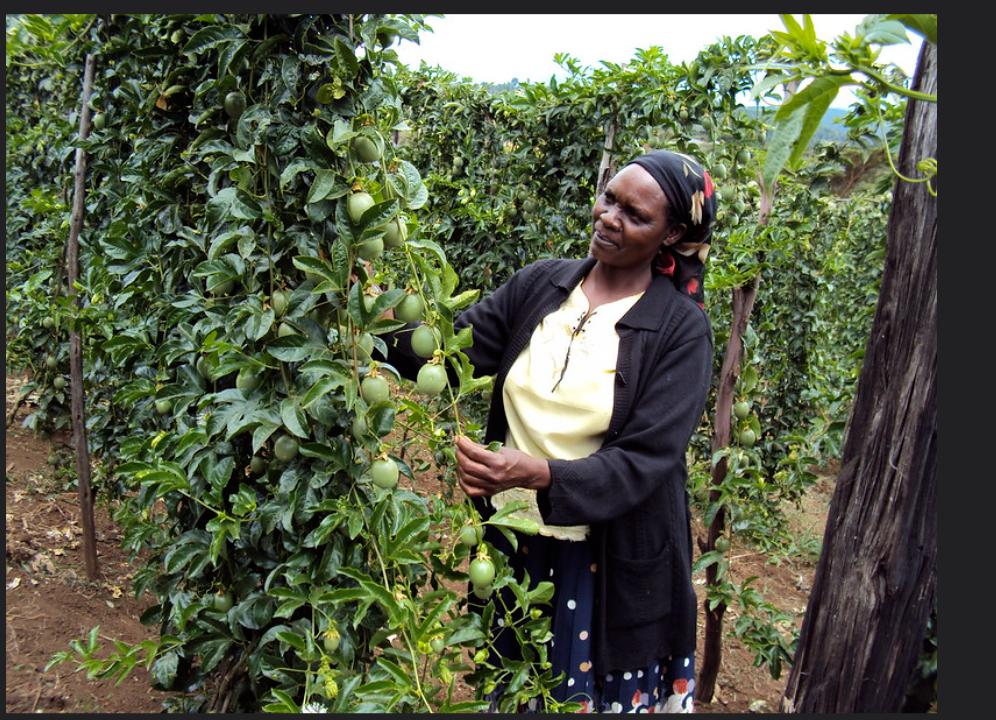
Mwanamke mjasiliamali na mkulima, aliyevaa kilemba cheusi, aliye ndani ya shamba kubwa la mimea ya matunda aina ya karakara, akikagua kwa umakini matunda hayo.